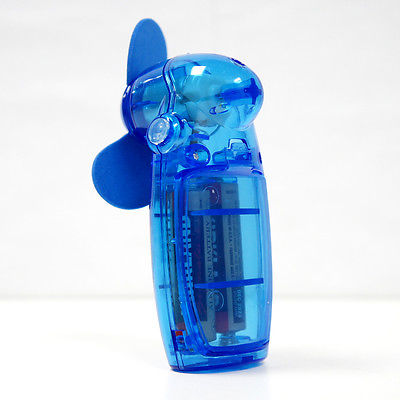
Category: fan